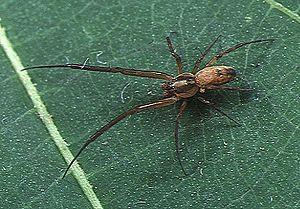
Octonoba okinawensis est une espèce d'araignées aranéomorphes de la famille des Uloboridae.